Aarhus C

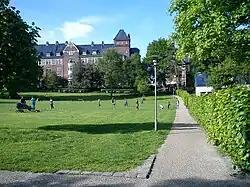
Skanseparken, Frederiksbjerg. Small city parks are numerous in Aarhus C.

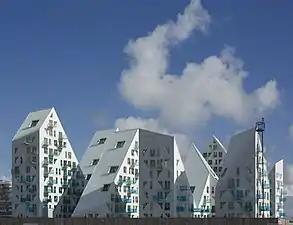
Isbjerget (lit.: "the iceberg") one of the new apartment blocks in Aarhus Docklands.

Midtbyen is the oldest part of Aarhus and was where the city originated, and is therefore known as the city's historical center. It is characterized by narrow, winding, cobbled streets and many small shops, and a large part of the area is car free and has been pedestrianised. The square of Store Torv in front of the cathedral forms a natural centre of the pedestrian zone. The main walking route through Midtbyen is the long pedestrian street of Strøget, which runs from the cathedral to the central train station. Apart from the small boutiques, Midtbyen also presents large department stores and the shopping centre Bruun's Galleri with 93 stores. The main routes by car in Midtbyen are via one of the three roads: Nørre Allé, Vestre Allé and Søndre Allé.